U.S. Route 136 in Iowa

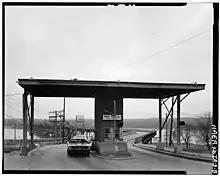
Prior to 1985, US 136 crossed the Mississippi River on the Keokuk Rail Bridge

The second bridge, now known as the Keokuk Rail Bridge, was built in the 1910s when modern trains were pushing the bridge's load capacity. Keokuk businessmen coerced Carnegie's Keokuk & Hamilton Bridge Company, the owners of the original bridge who thought their bridge was adequate, to rebuild their bridge by threatening to build a new span on the new dam being built near the bridge. However, a new bridge over the new dam would require congressional approval, in the form of House Resolution 26672. After hearings before the House Committee on Interstate and Foreign Commerce, the committee chairman urged "the Keokuk & Hamilton Bridge Co. would reconstruct its bridge, or he would recommend passage of House Resolution 26672." The bridge company relented and planning began almost immediately.